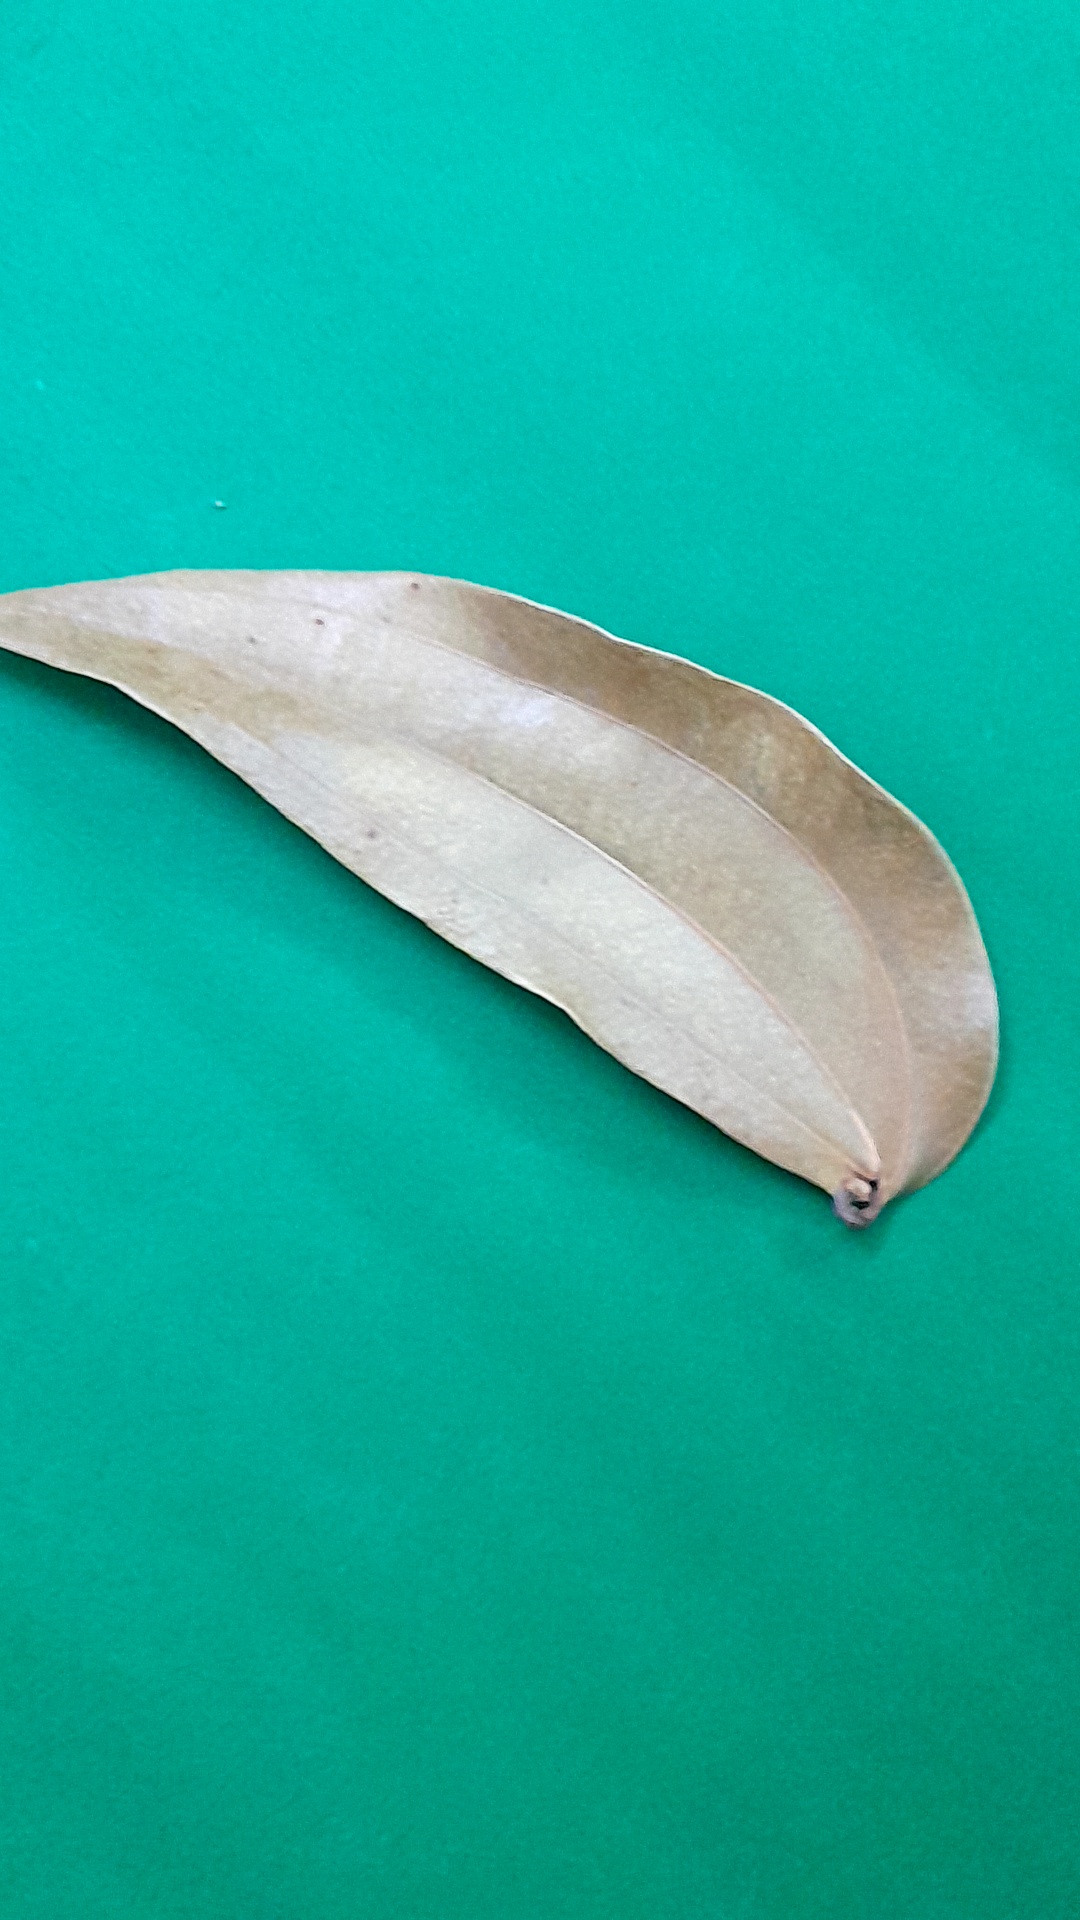
Label: Dry Leaf